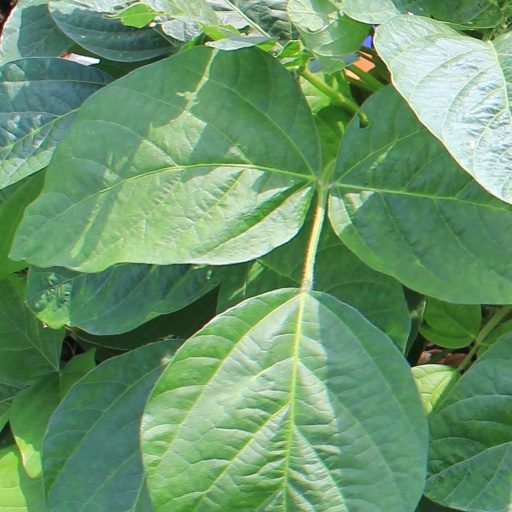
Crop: soybean